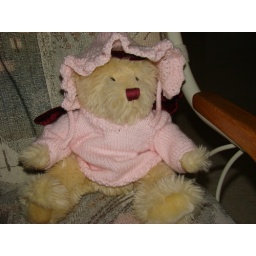
Angel bear in sweater & hat